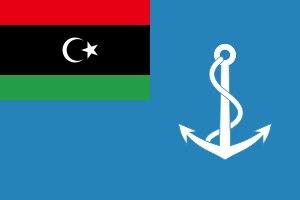
Le drapeau de la Libye reprend, depuis la guerre civile de 2011, le drapeau du Royaume de Libye de 1951.